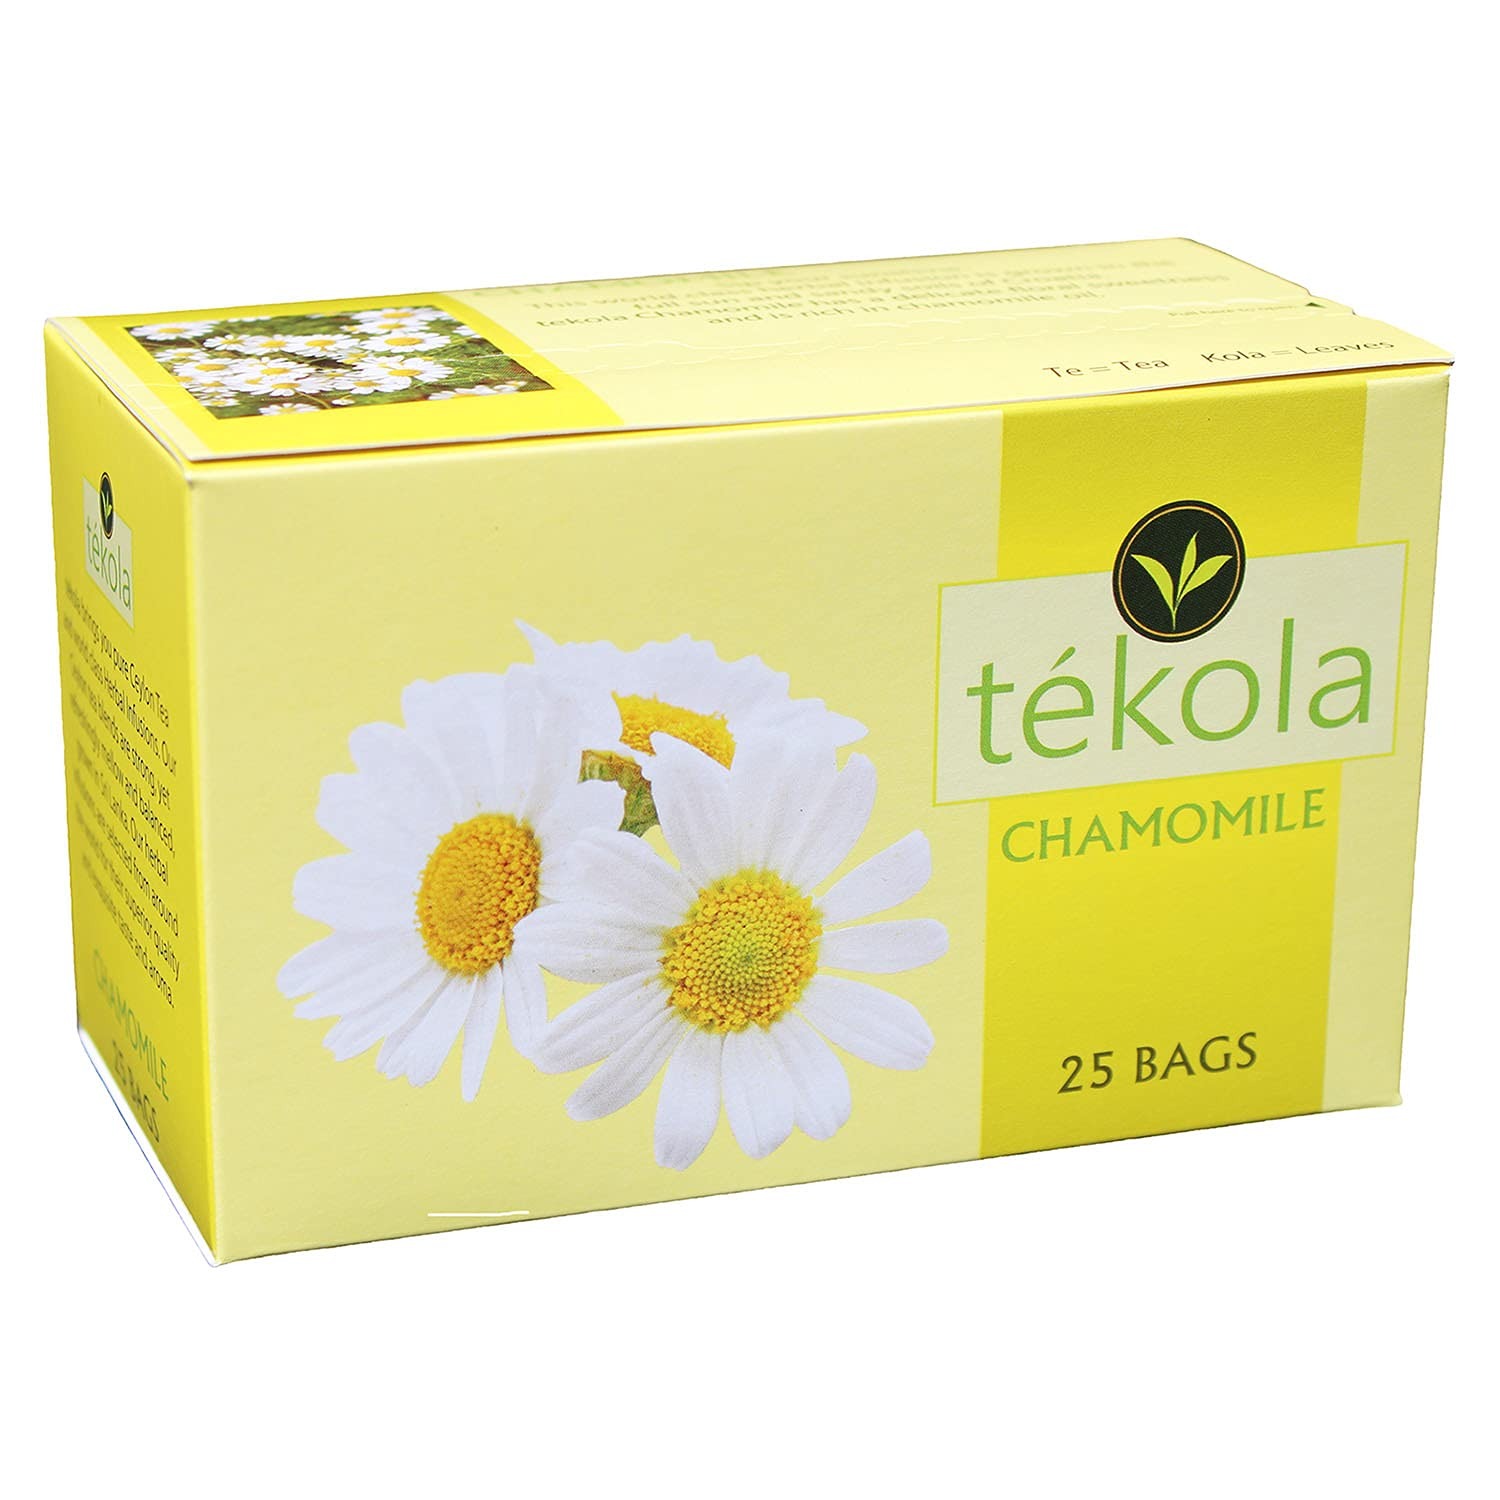
Item Name: Tekola, 2 pack Chamomile Tea, a premium blend of Croatian Grown Chamomile Tea. Pleasantly floral with fragrant hints of apples and pineapple, 2 packs of 25 tea bags (50 tea bags)
Bullet Point: BEHIND THE BLEND - The Tekola Tea label conveys a commitment to distinctive quality and ethical employment practices.
Product Description: <p><b>Tekola Chamomile Tea will be the Best Tea you've Tried in a Long While</b></p><p>A premium blend of pure Croatian grown chamomile. Sweet and pleasantly floral with fragrant hints of apples and pineapple. Drink it straight or add sugar or honey to taste. Especially good at bed time. Also delicious at tea time or anytime. Free of caffeine.</p><p><b>Exquisite Herbal Tea, 100% Chamomile, Packed in Sri Lanka</b></p><p>Sri Lanka (originally named Ceylon) produces exquisite teas renowned for their taste and aroma. This chamomile tea, grown in Croatia and packed in Sri Lanka, is pleasantly floral with fragrant hints of apples and pineapple.</p><p><b>Sri Lanka is committed to distinctive quality teas and ethical employment practices. Both law and tradition dictate that workers are treated fairly, well compensated, and provided with significant social benefits and programs. Workers labor 40 hours per week and receive retirement, paid vacation, maternity leave and housing. They and their families receive medical benefits, schooling and more. Respect and regard for its workforce is in the DNA of Sri Lanka. </p><p><b>Authentically Inspired</b></p><p>Tekola Tea and Herbal teas are imported directly from Sri Lanka. In the US, Tekola is sold in fine restaurants and specialty food stores. To understand just how great Tekola tea is, take a slow sip and swish it around your mouth. Let it sit on your tongue. You'll taste the long days of summer where it is grown. Perhaps a bit of mountain air. Not bitter or sweet, just balanced. Enjoy.</p>
Value: 50.0
Unit: Count

Price: 2.99